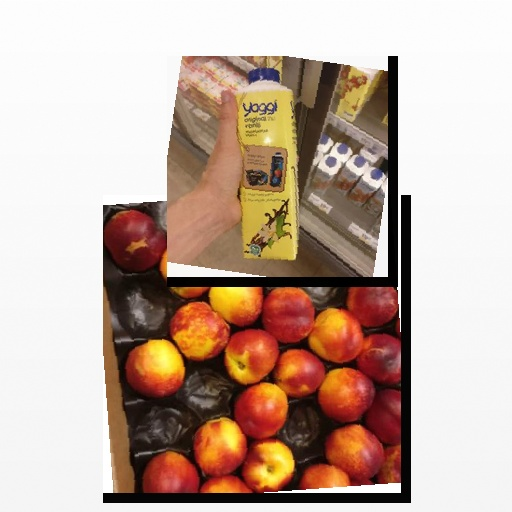
Food items: vanilla_yoghurt, nectarine